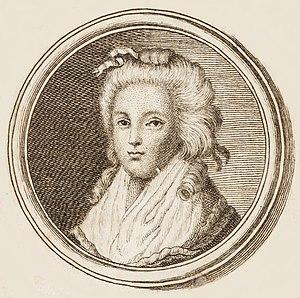
Lorenza Feliciani épouse de Giuseppe Balsamo (Cagliostro)